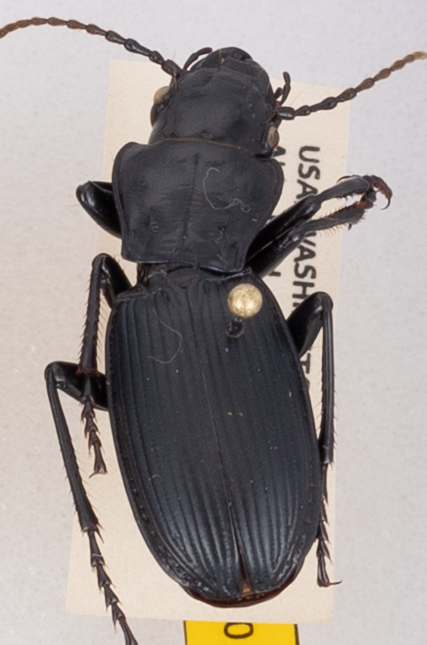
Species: Pterostichus lama
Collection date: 2019-06-25 04:00:00
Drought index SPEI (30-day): -1.362
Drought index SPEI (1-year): -2.09
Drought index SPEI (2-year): -2.09